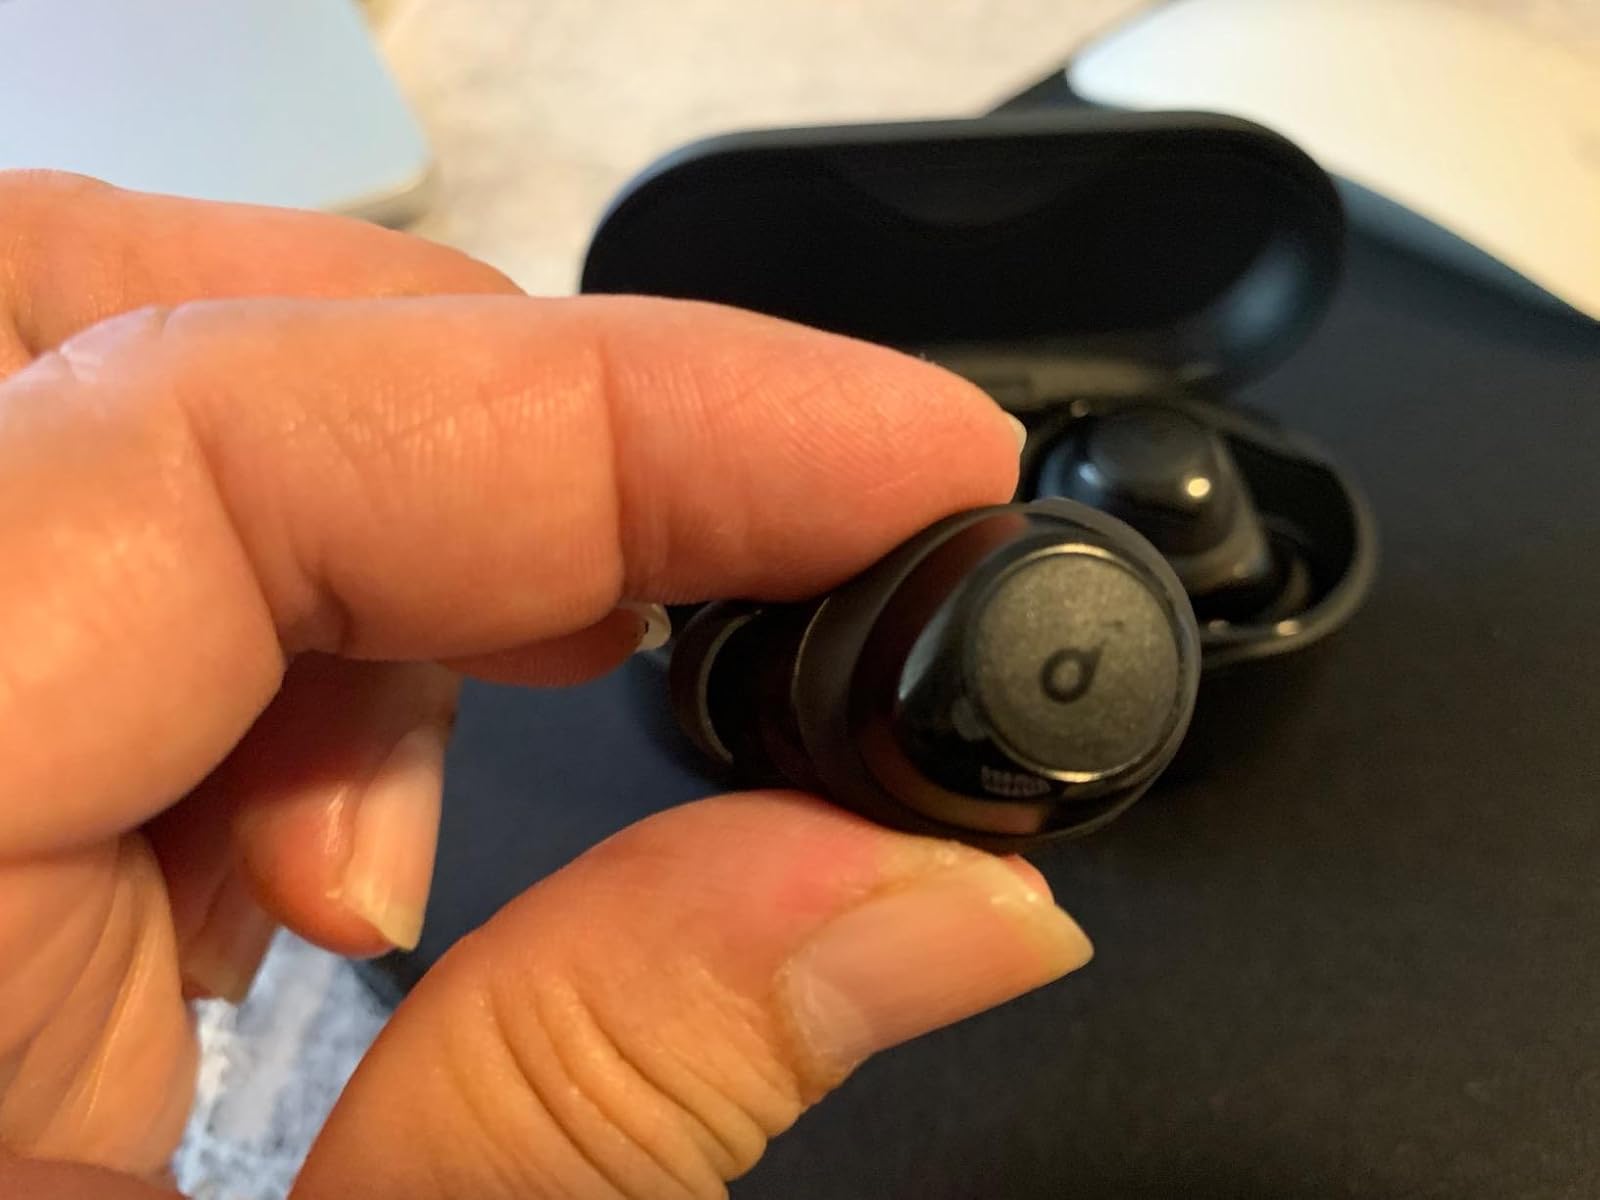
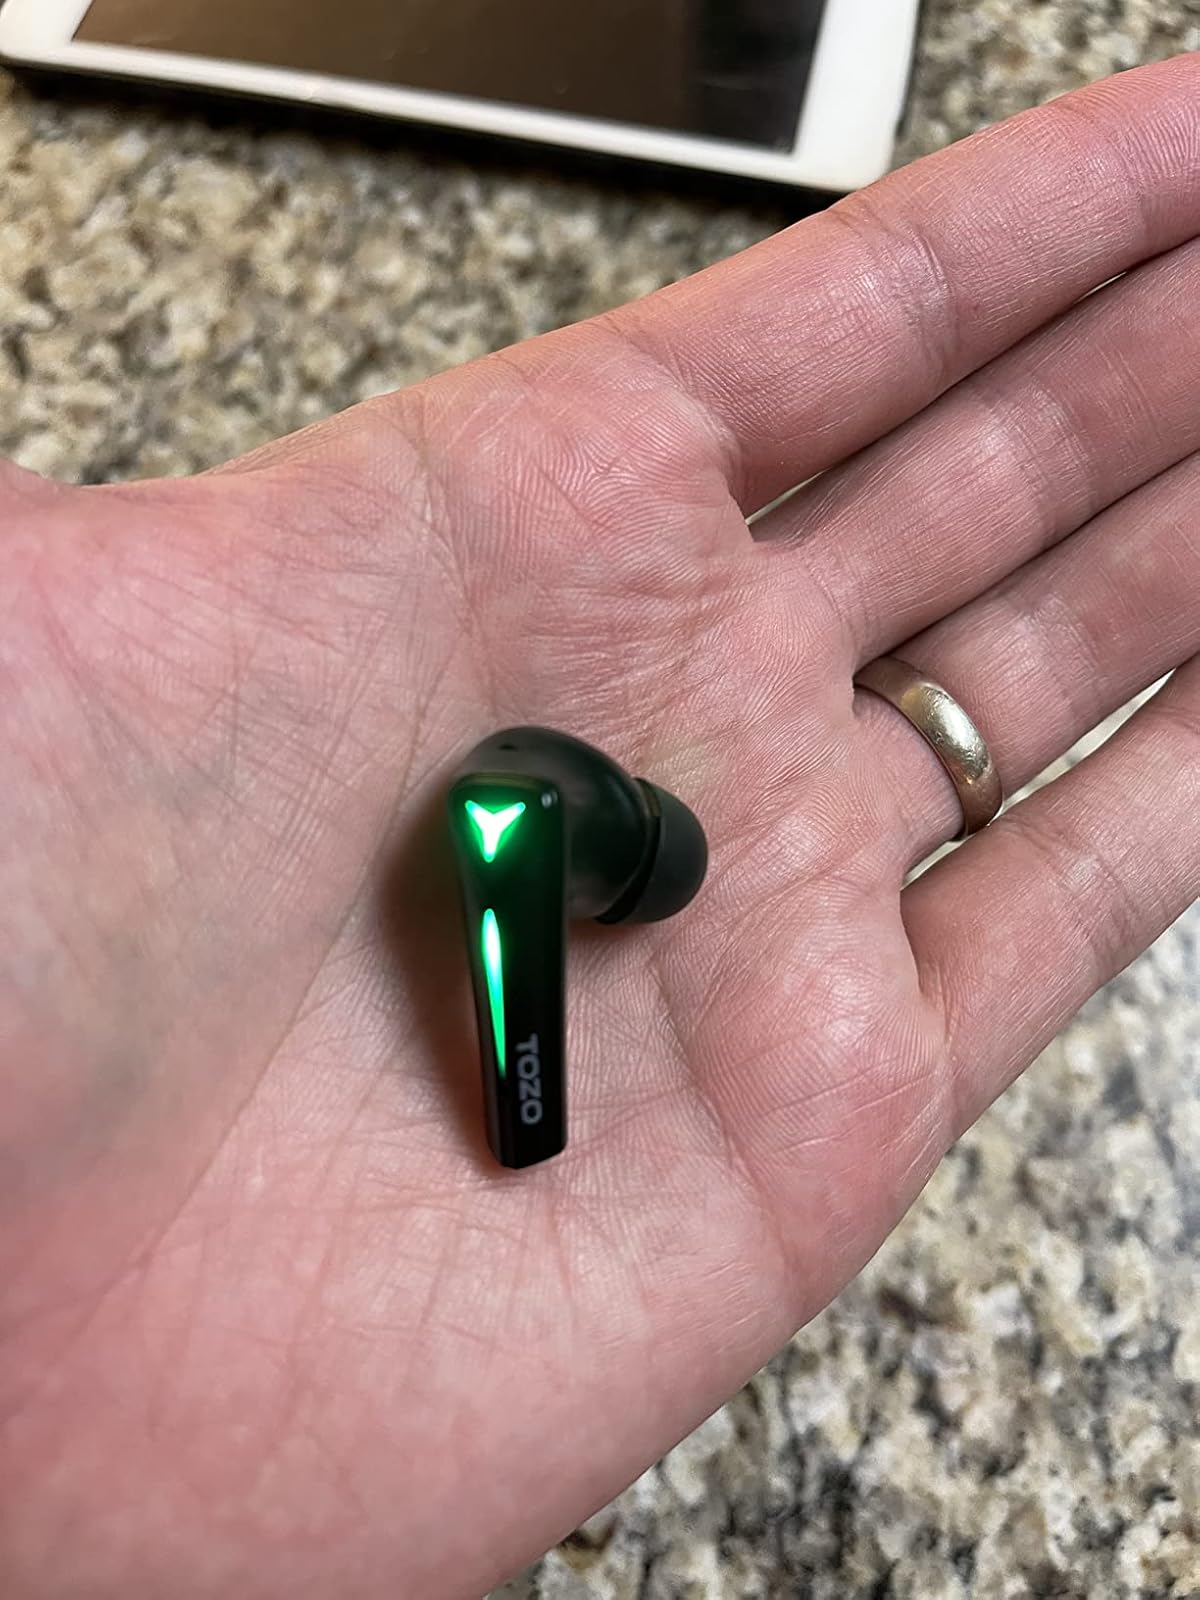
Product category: earbuds
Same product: no